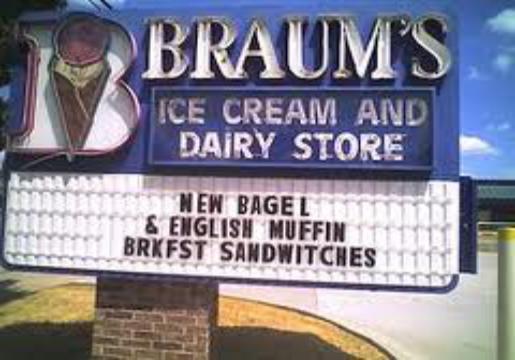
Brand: Braum's
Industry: Food